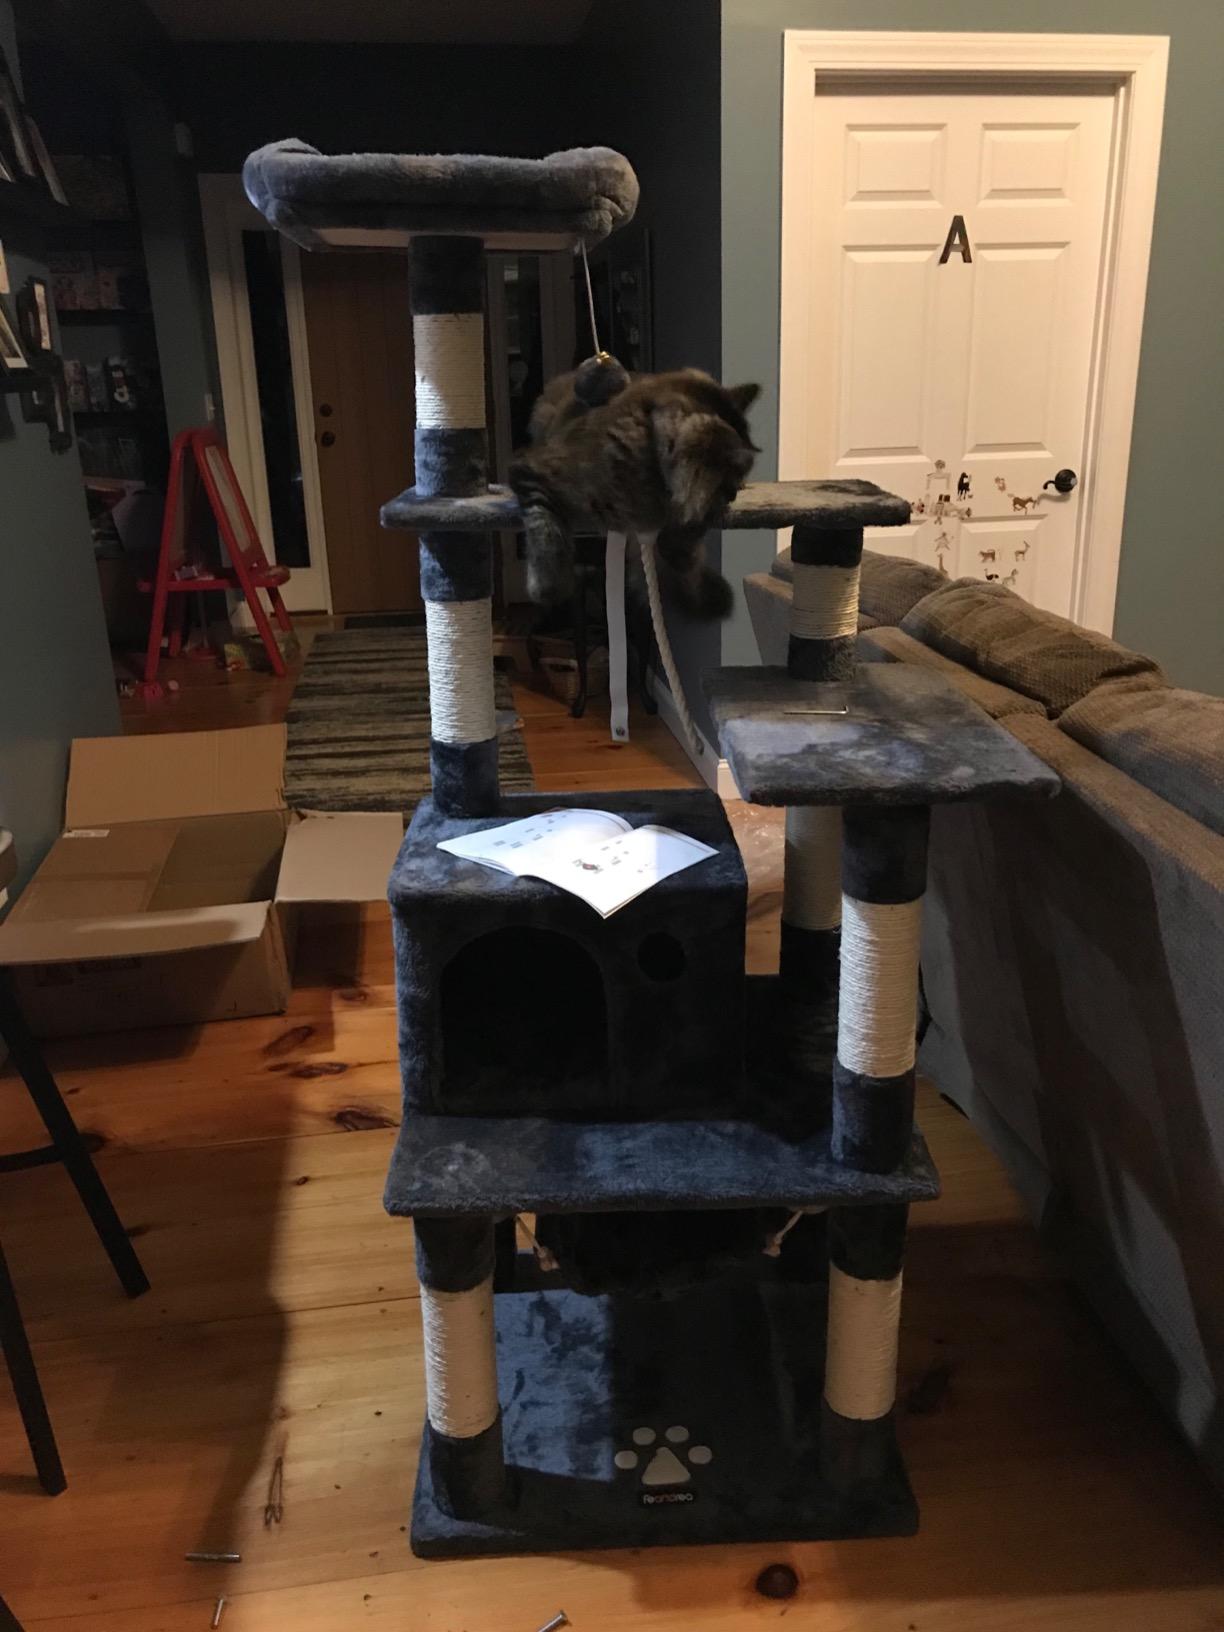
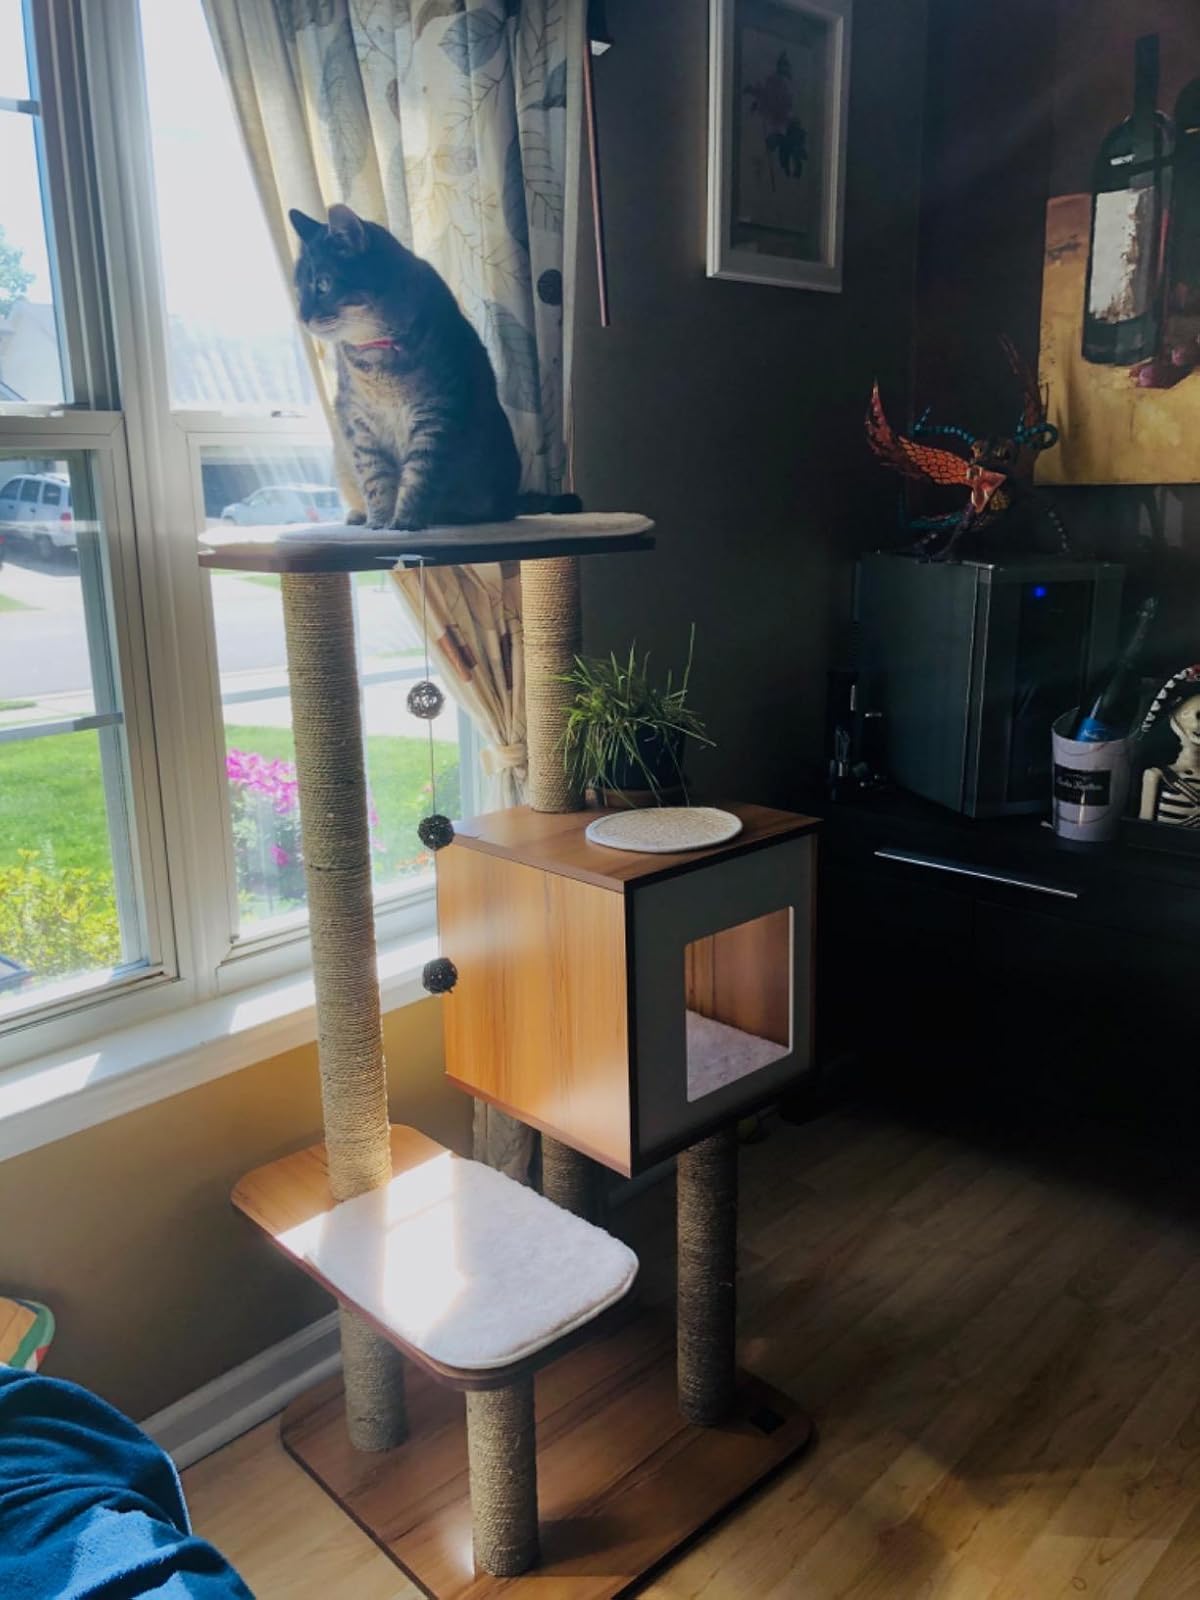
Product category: items_cat tree
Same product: no